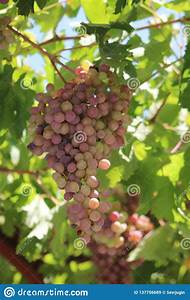
Label: Grapes